Alfred-Louis Brunet-Debaines

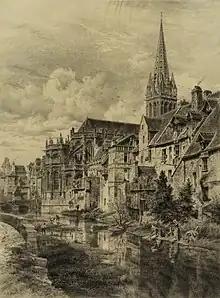

Alfred Brunet-Debaines (5 November 1845 – 1939) was a French artist and printmaker who depicted street scenes and architecture, and who was the son of the architect Charles-Louis-Fortuné Brunet-Debaines. In 1863, he began his art studies at the École des Beaux-Arts, Paris. During this period he learned etching techniques under masters such as Maxime Lalanne and (1837–1880). Brunet-Debaines exhibited his first etchings at the Paris Salon in 1866. Around 1870, he was invited to England by writer and critic Philip Gilbert Hamerton who commissioned him to contribute original etchings to his publications, the monthly magazine "The Portfolio" and "Etching and Etchers". Brunet-Debaines thus spent a considerable part of his prolific career in London and Scotland, and regularly exhibited at the Royal Academy between 1872 and 1886. Museums in France and Britain include examples of his etchings in their permanent collections. In 1882, he was elected a member of the Royal Society of Painter-Etchers and Engravers.